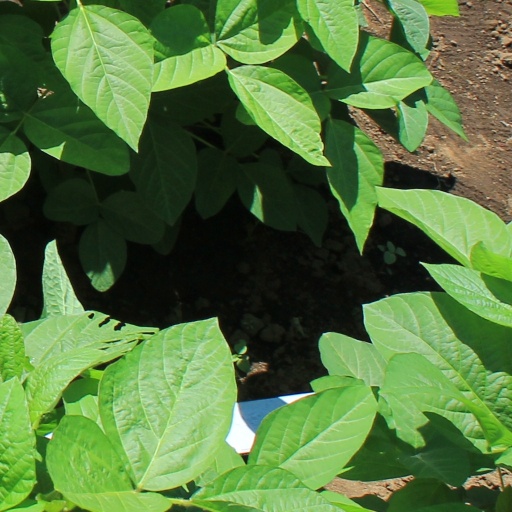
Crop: soybean